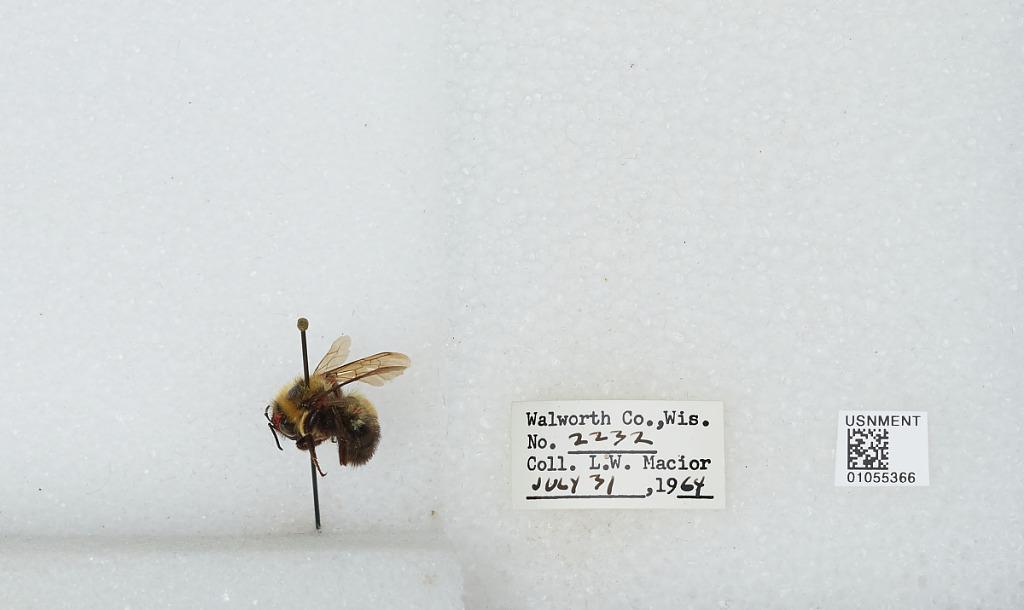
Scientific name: Bombus (Pyrobombus) bimaculatus Cresson
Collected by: L. Macior
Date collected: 1964-7-31
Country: United States
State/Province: Wisconsin
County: Walworth
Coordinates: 42.67, -88.54